Dhodar Ali

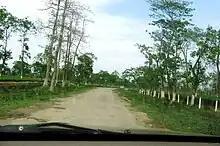
Dhudor Ali

Ahom king Gadadhar Singha got the road constructed somewhere around 1687. The road is so called because the king mobilized some "dhod"s ("dhod" in Assamese means lazy) to build it. Those people were said to pretend to be lazy in order to skip royal responsibilities that made the king to deploy them in the construction. King Pratap Singha built a stone bridge over the Dorika river on the road. This Dorika bridge connects Sibsagar to the nearby town Sonari.